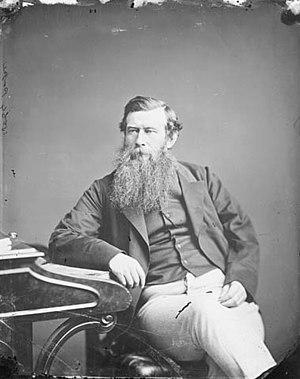
Les pères de la Confédération désignent, au Canada, les délégués coloniaux de l'Amérique du Nord britannique rassemblés pour étudier le projet de Confédération canadienne. Membres importants des gouvernements des différentes colonies, ils se réunissent à trois reprises entre 1864 et 1866, soit lors des conférences de Charlottetown, de Québec et de Londres. Leur travail mène à la création du Canada en 1867.
William Henry Pope était un avocat, homme politique et juge canadien. Éditeur du principal journal tory de l'Île-du-Prince-Édouard, The Islander, de 1859 à 1872, il se lance en politique en 1863. Un partisan enthousiaste de la confédération canadienne, il quitte le cabinet prince-édouardien en 1866 mais continue de prôner l'union des colonies. Après que ceci se soit accomplit en 1873 sous la direction de son frère James Colledge Pope, il est nommé juge d'un tribunal du comté de Prince, sur la colonie de l'Île-du-Prince-Édouard.